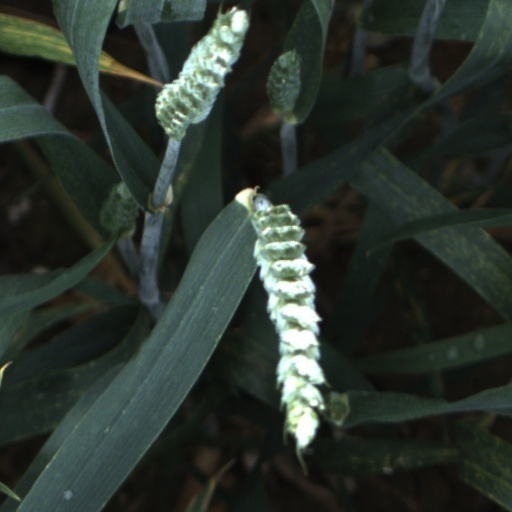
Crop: wheat